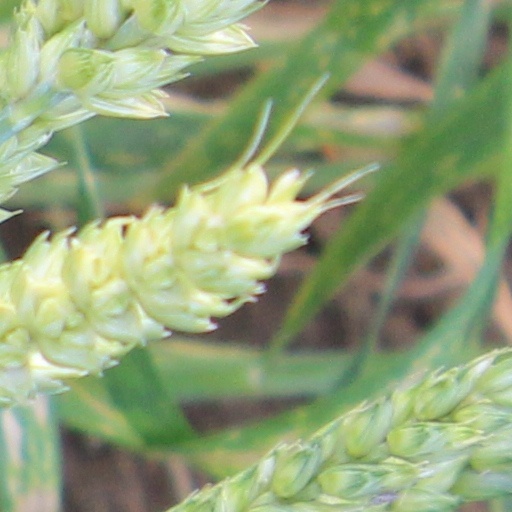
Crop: wheat